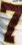
Number: 7